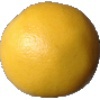
Label: Grapefruit White 1